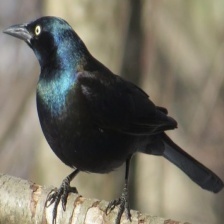
Species: COMMON GRACKLE
Scientific name: QUISCALUS QUISCULA